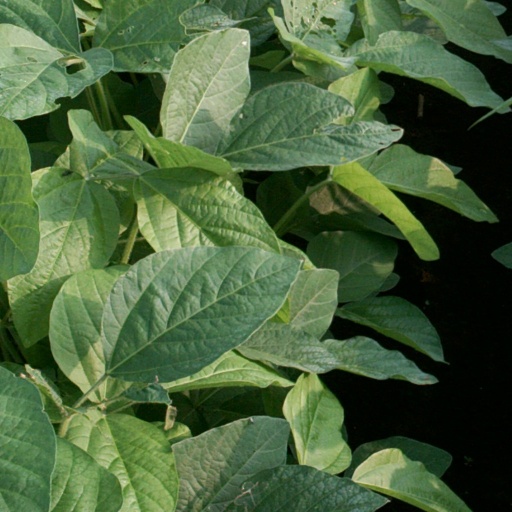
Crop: soybean